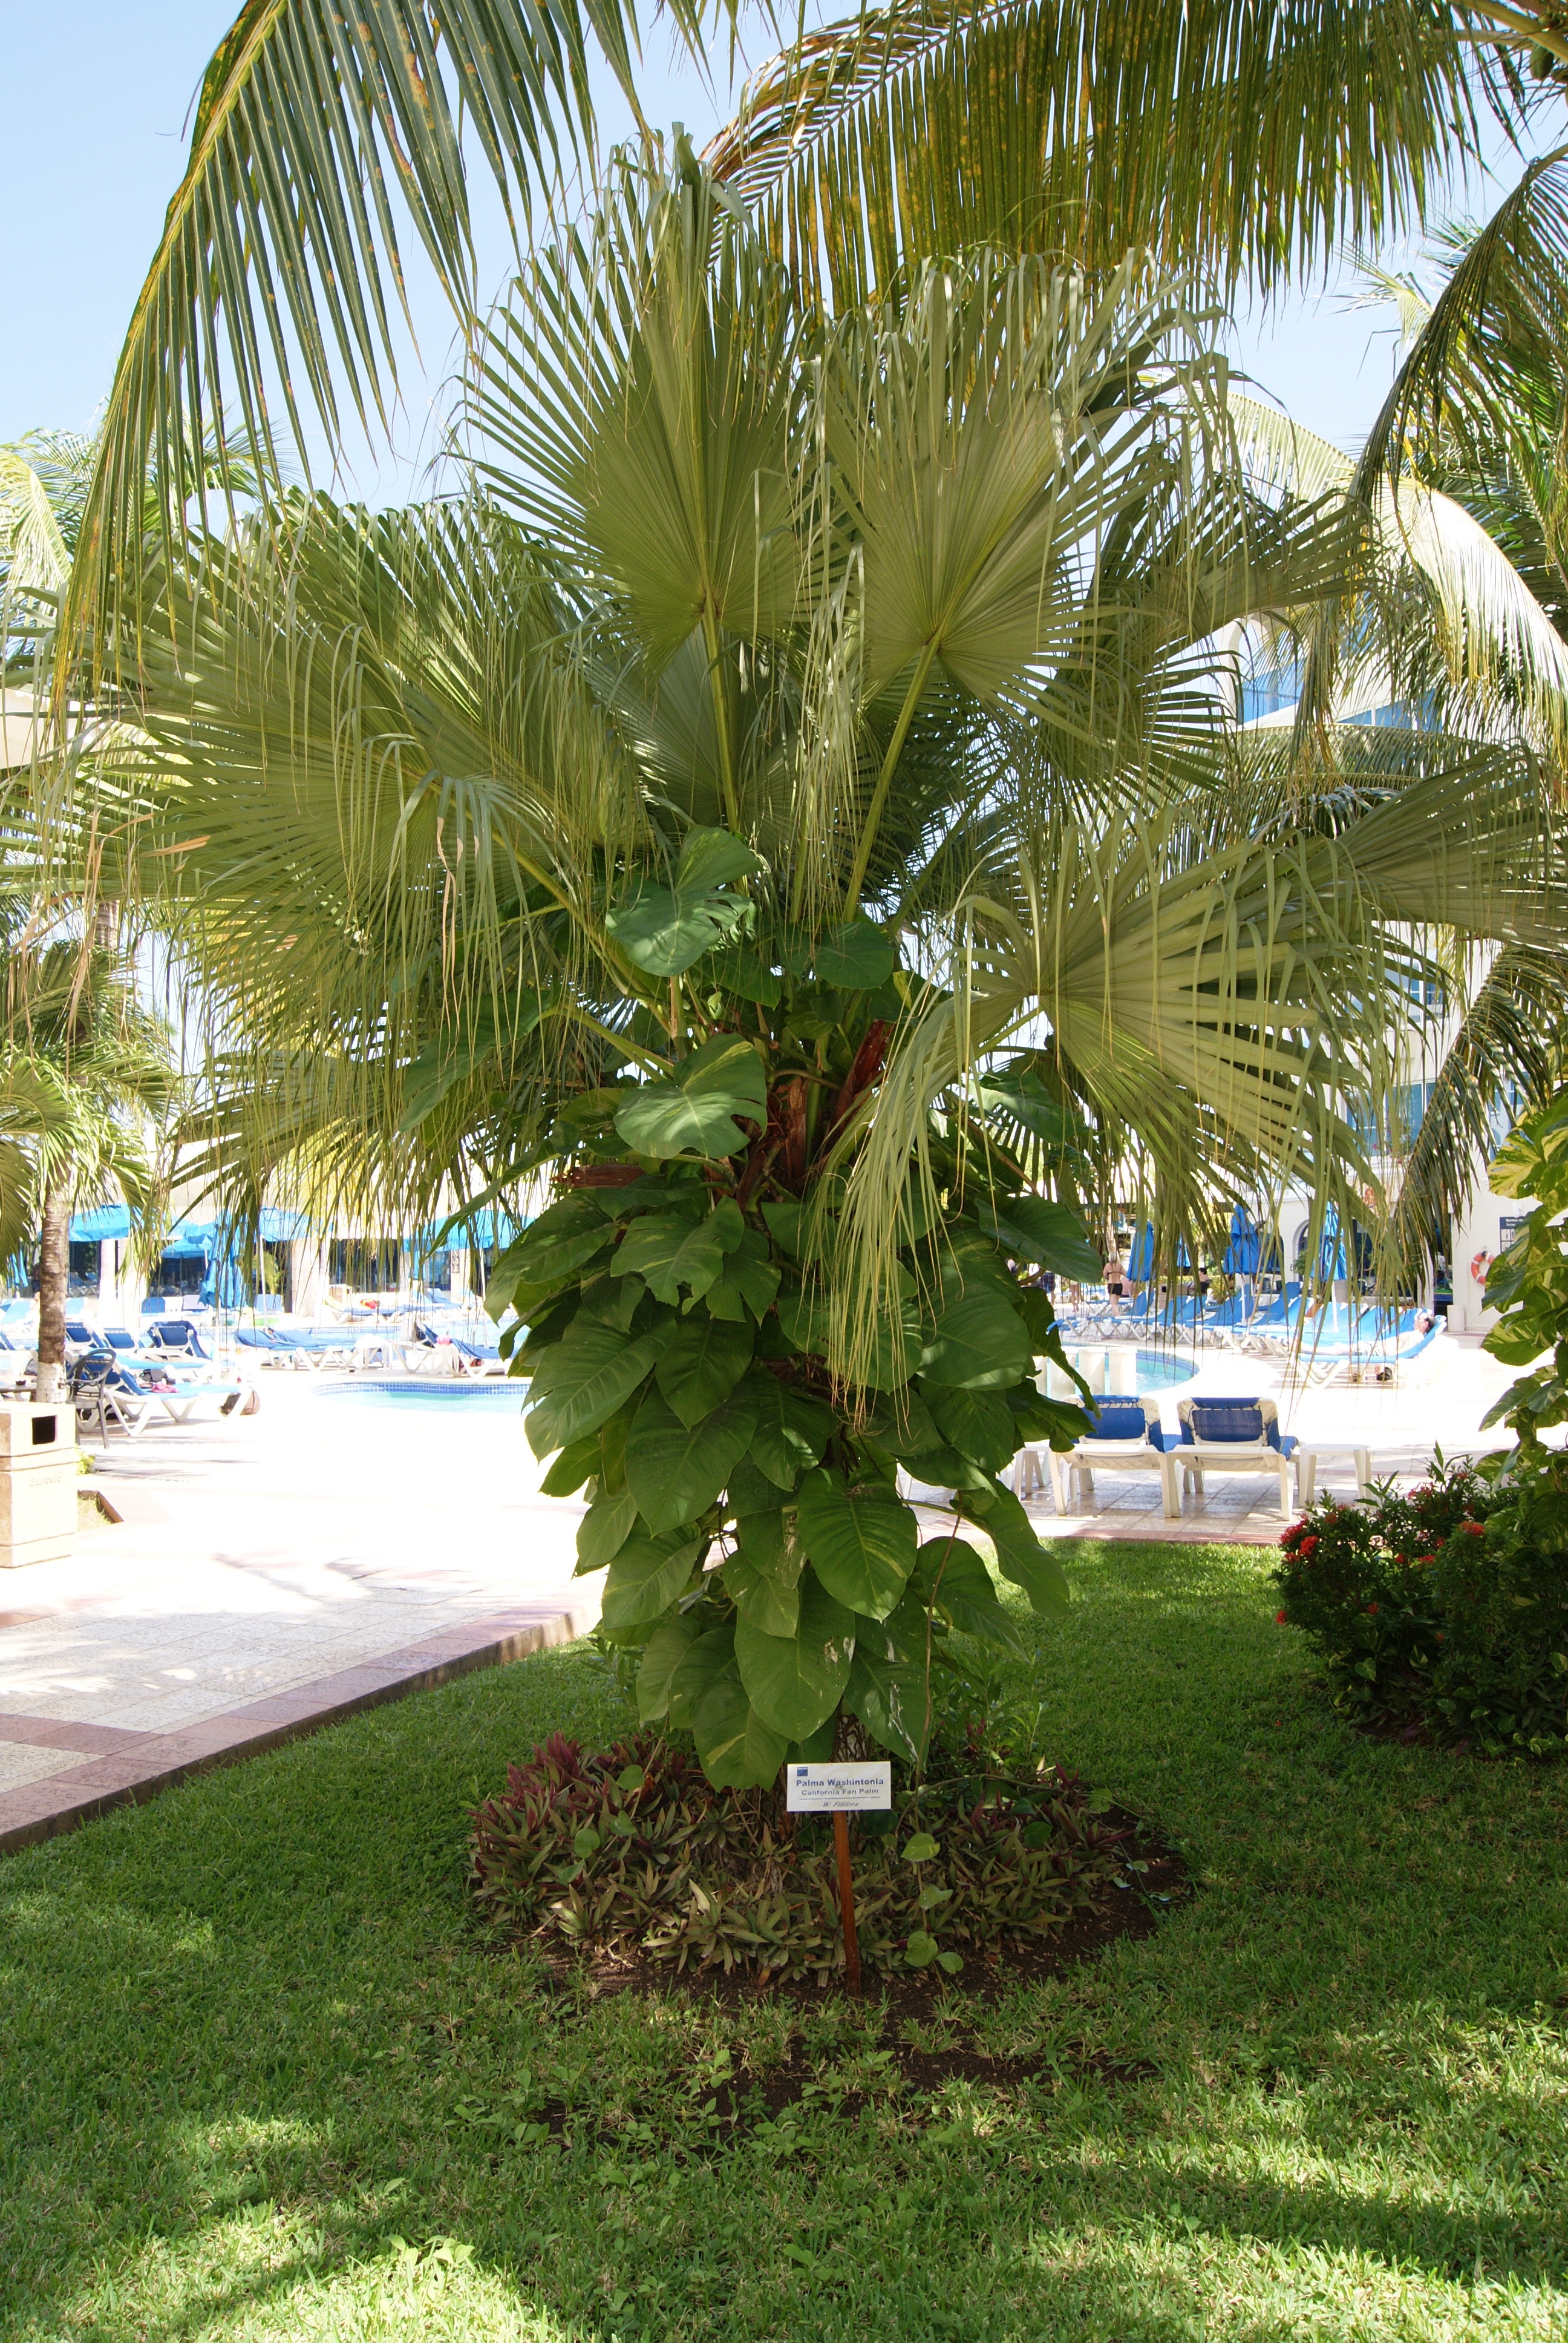
tree, growth, plant, palm tree, leaf, flower, environment, food, green, produce, botany, garden, flora, life, ecology, leaves, resort, branches, tropics, flowering plant, date palm, woody plant, land plant, arecales, palm family, borassus flabellifer